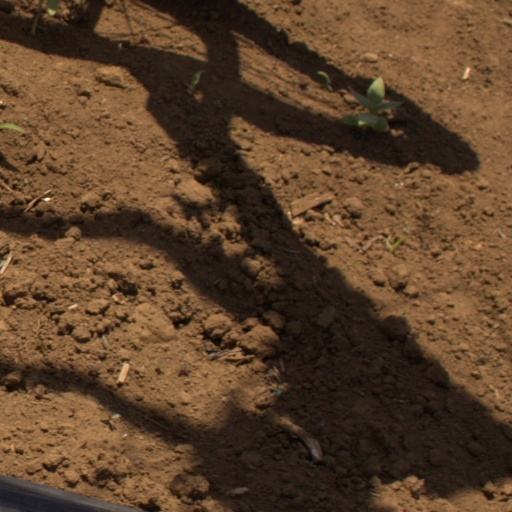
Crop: Jerusalem artichoke